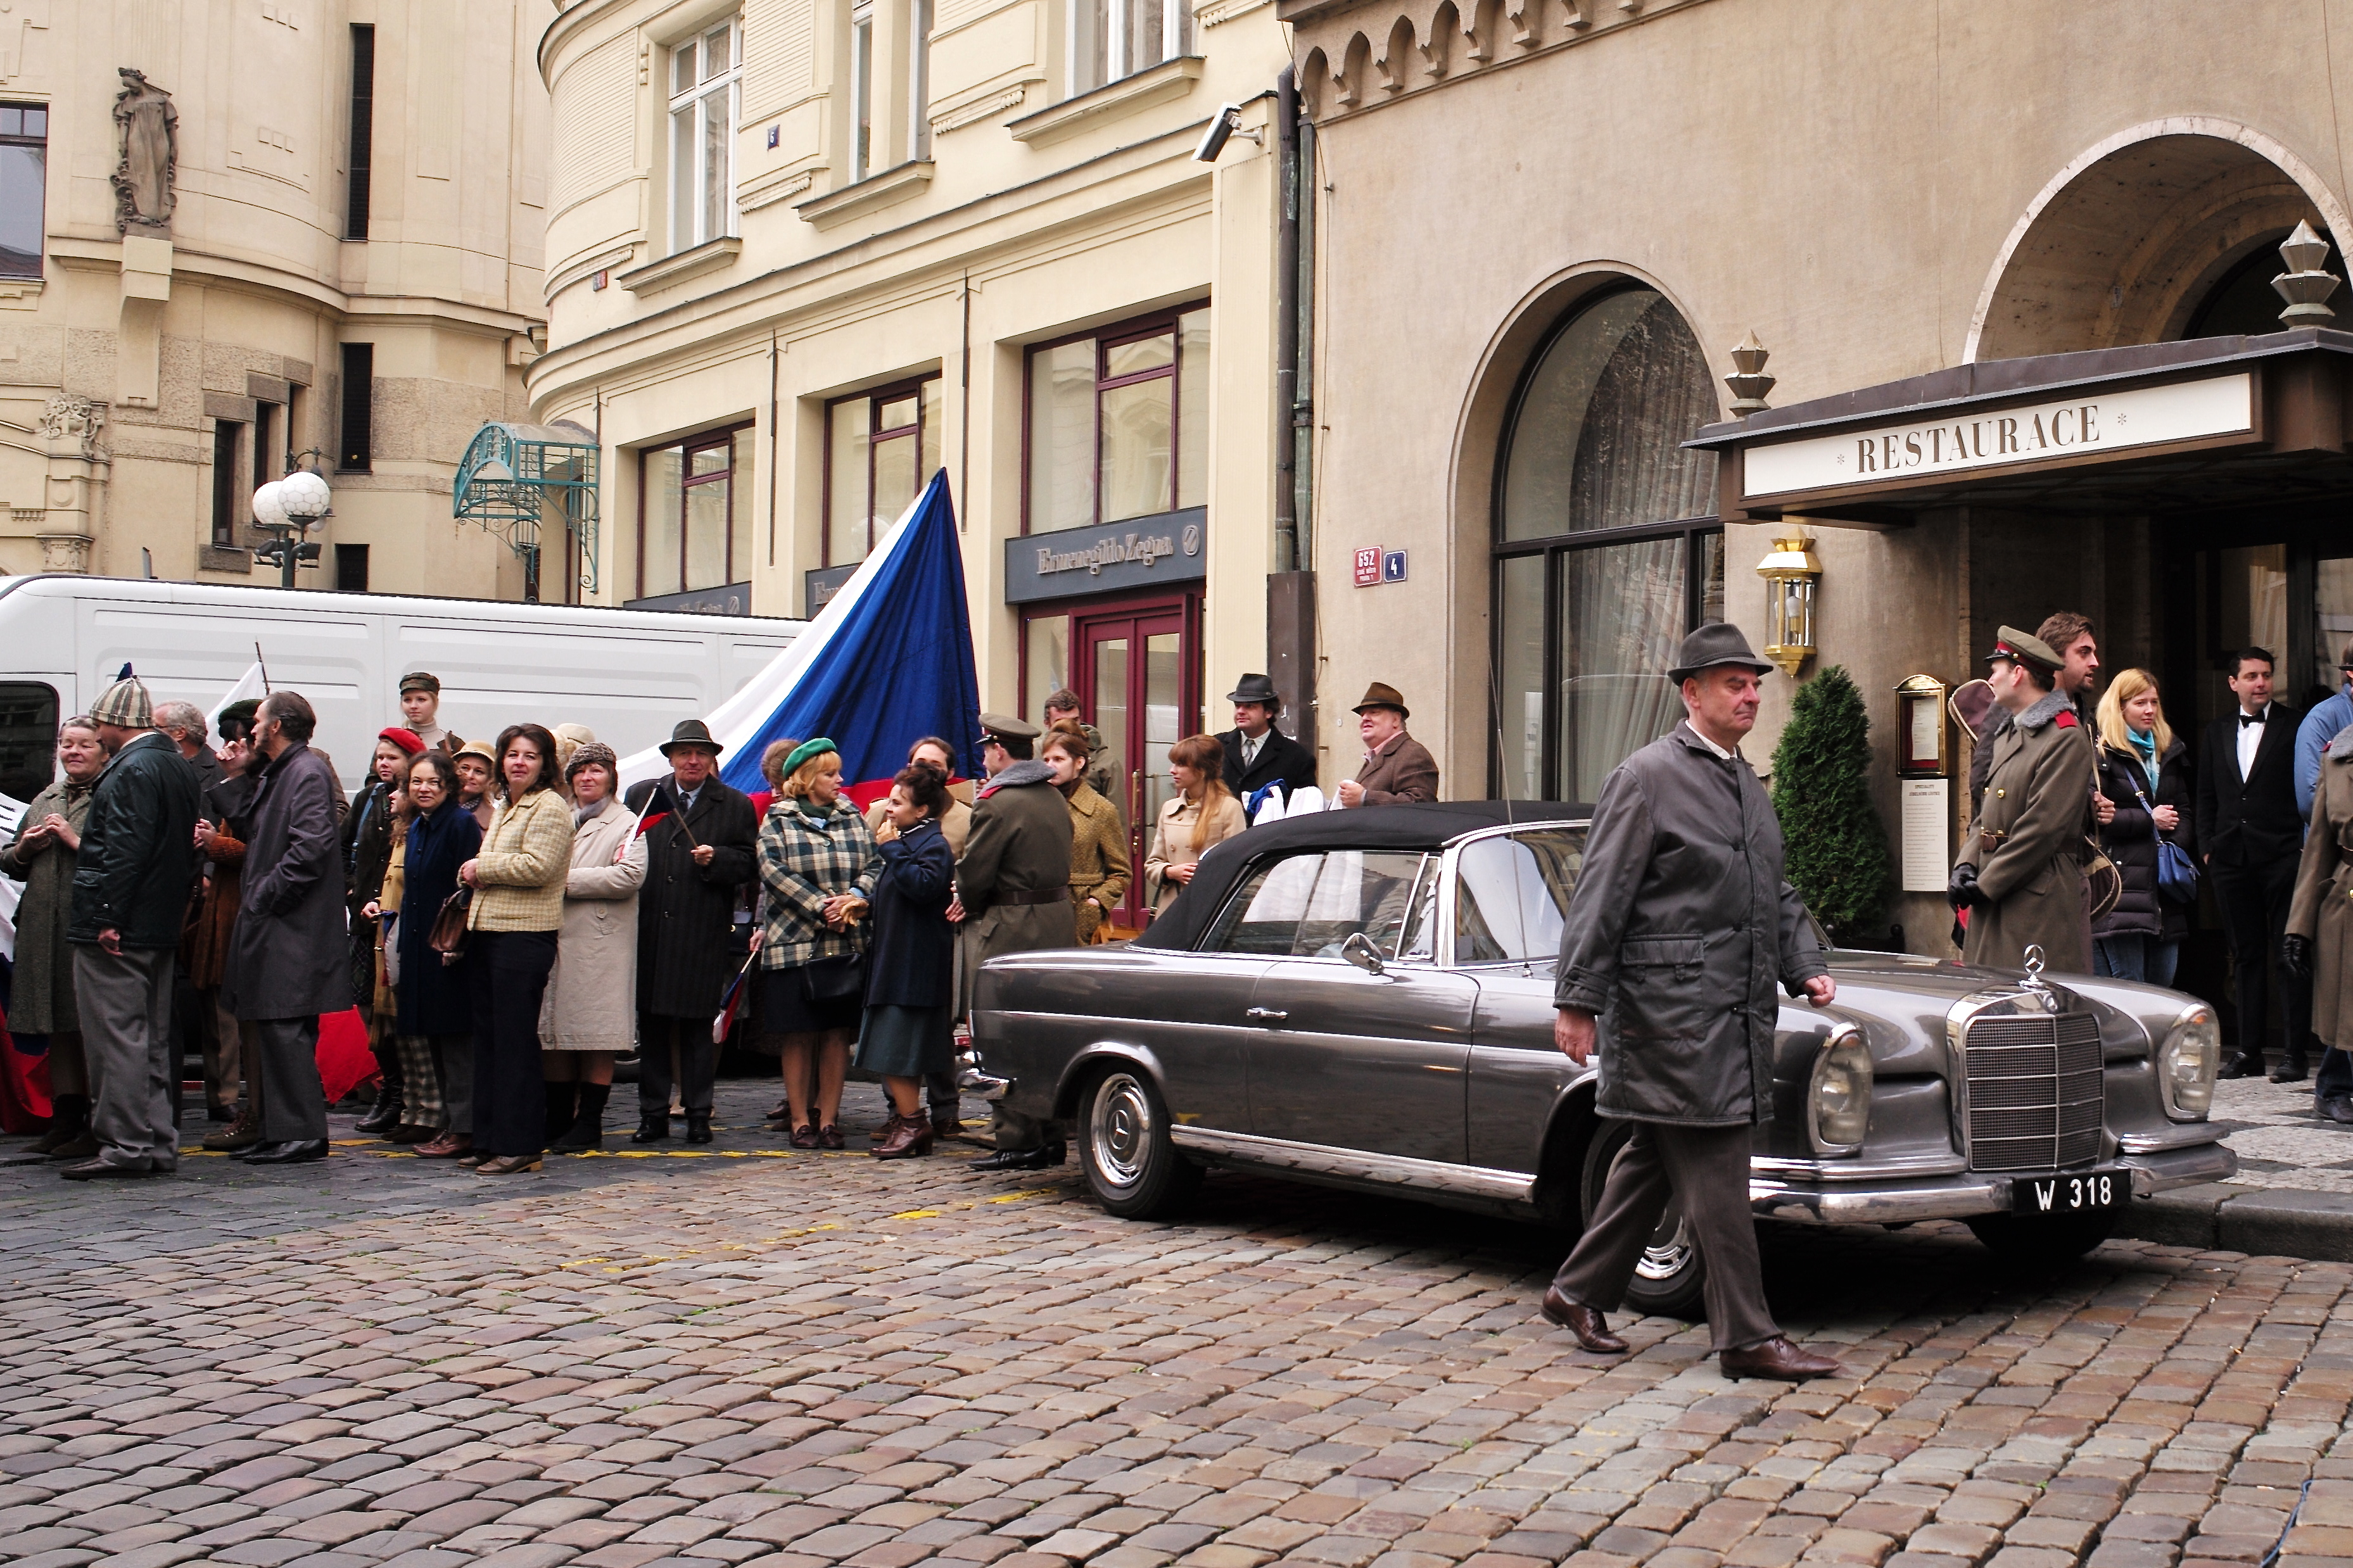
pedestrian, people, road, street, crowd, flag, prague, m, filming, cinema, communism, 28, mercedes, convertible, republic, czechoslovakia, leica, 240, czech, summicron, cobblestones, actor, alexander, costumes, 1960s, era, actors, filmset, dubcek, period, movieset, moviemaking